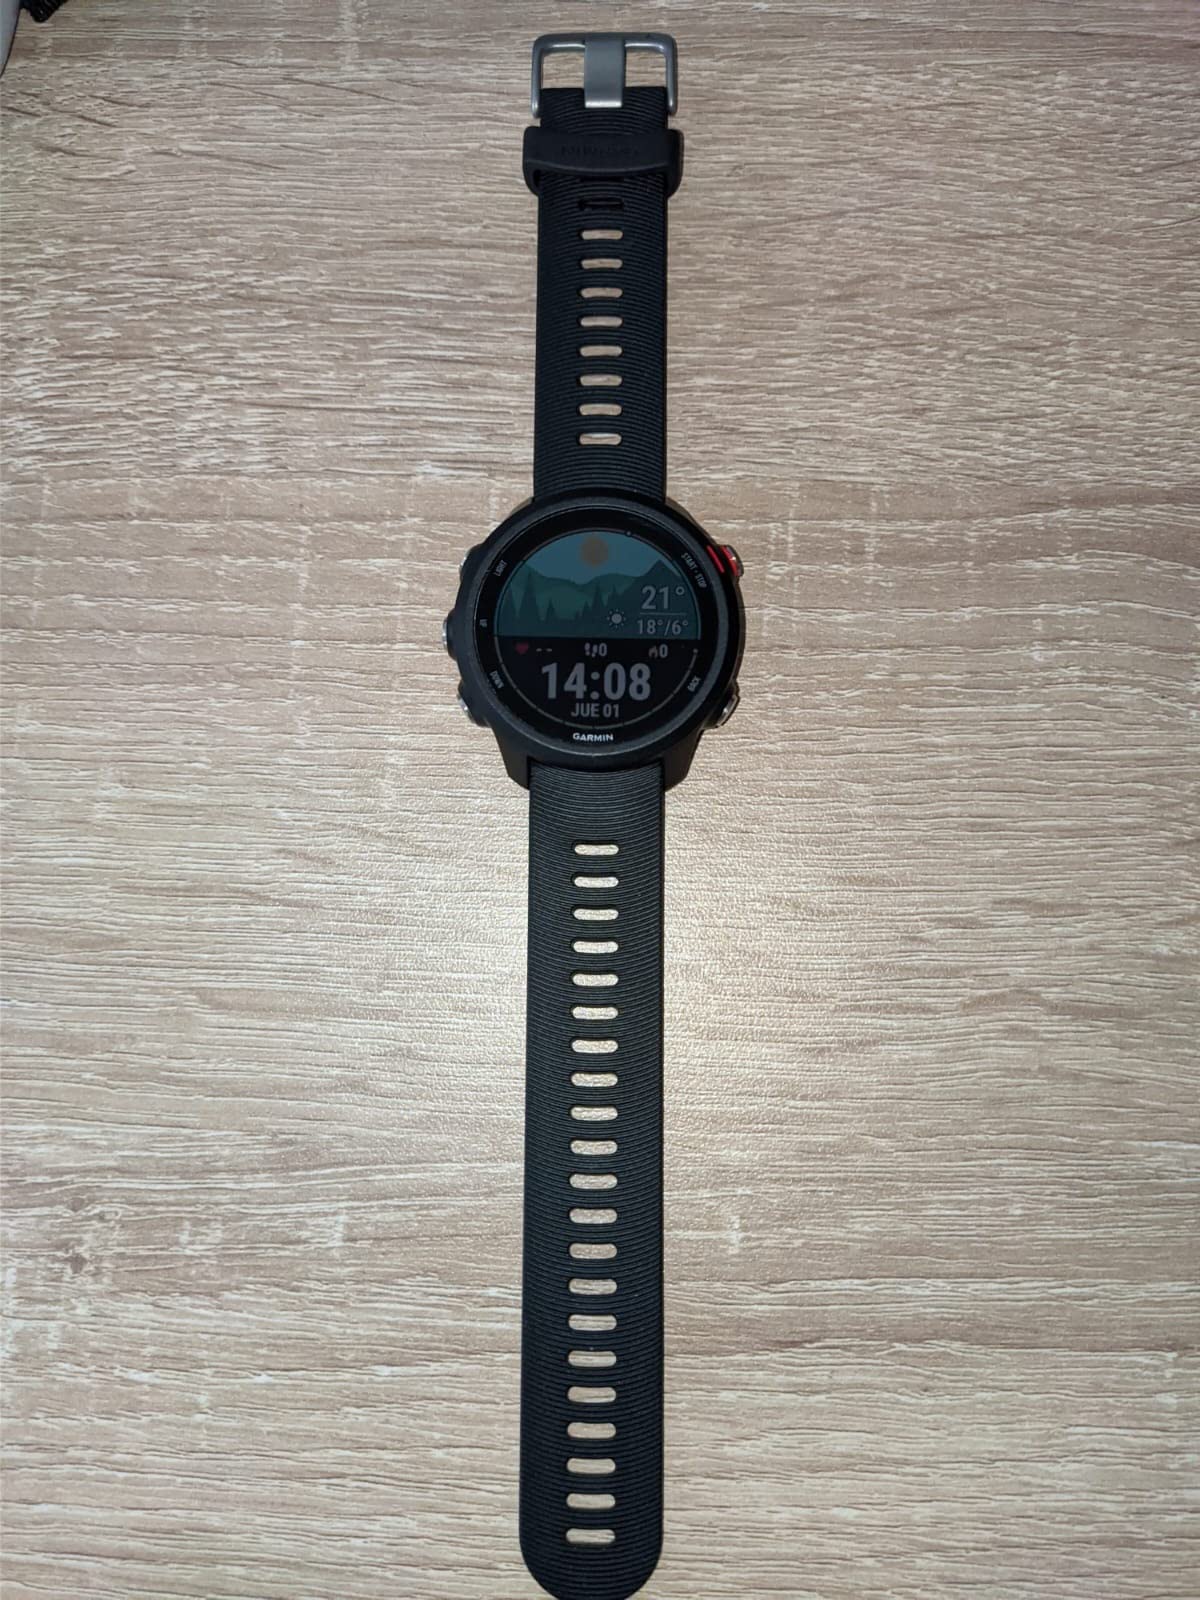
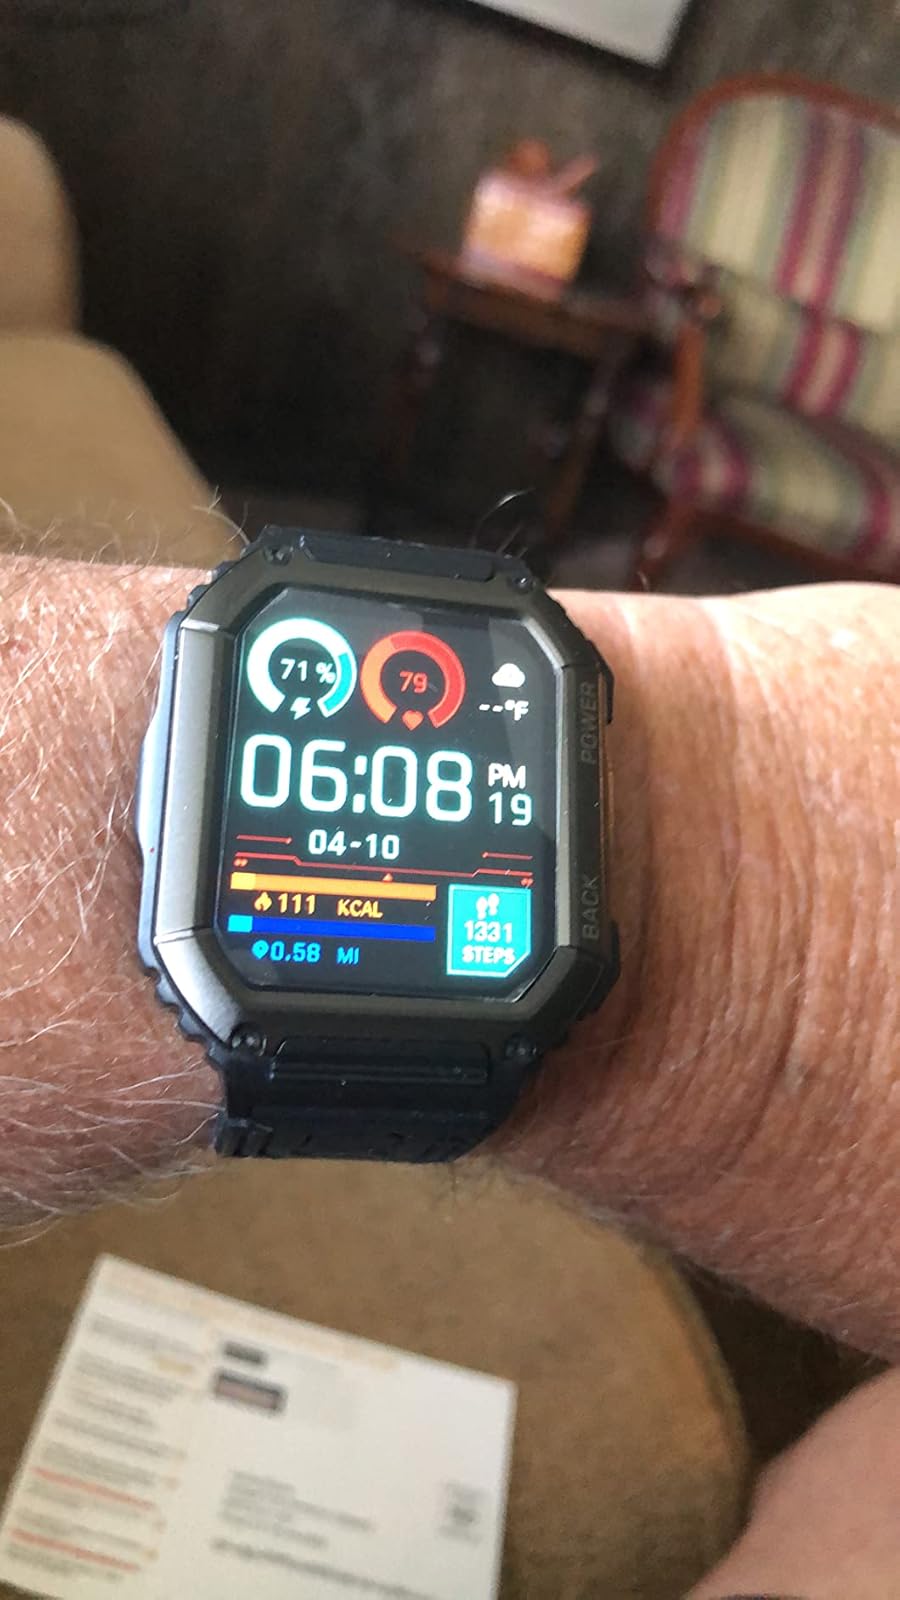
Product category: smartwatch
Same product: no